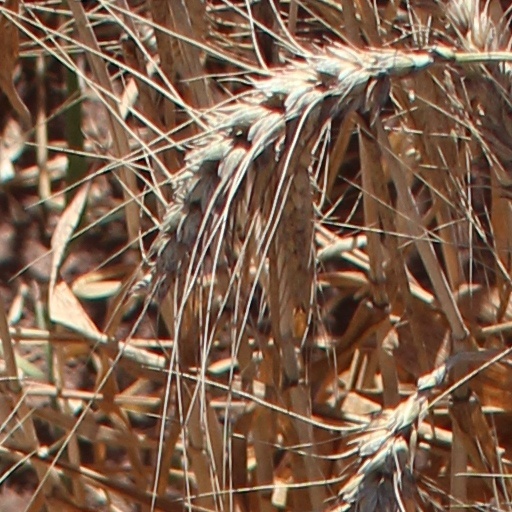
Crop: wheat